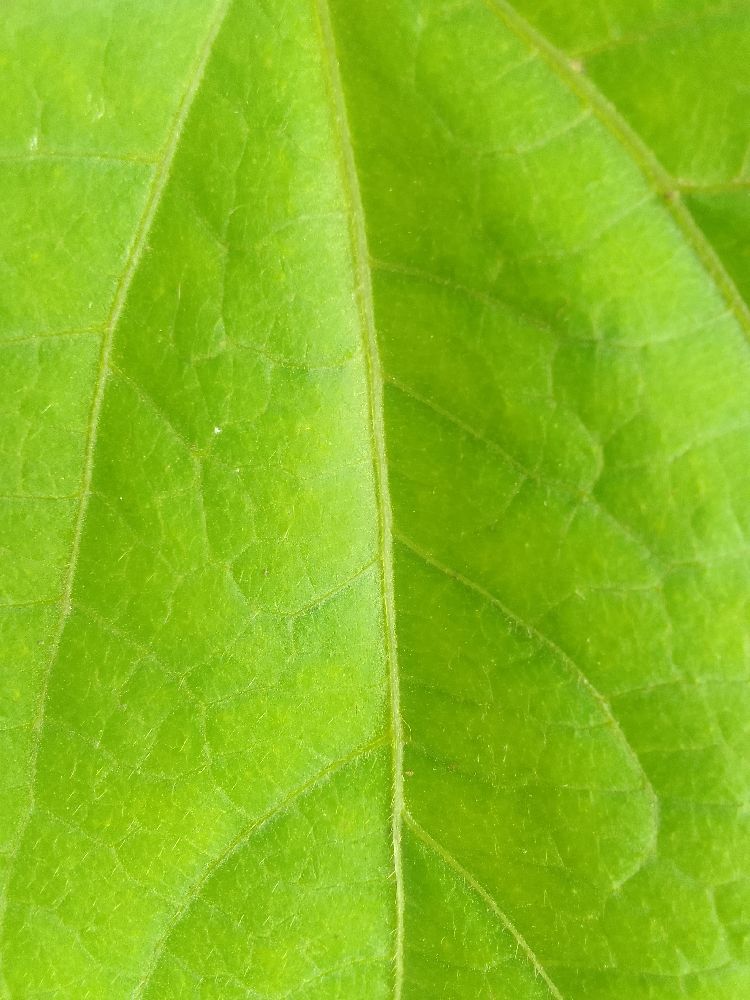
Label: healthy